Irene incident

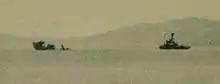
The sinking SS "Irene" (left) and tug "Alliance" (right)

The pirates still paid no attention and continued their attempt to make it to shore, so the 4-inch gun was opened up on them again. By this time "L5" had arrived in the area and her crew counted eight muzzle flashes from "L4"s deck gun. Lieutenant Gilbert Hackforth Jones reported that they were too far away at that time to open fire themselves, but they could see "Irene" burning after being struck by multiple rounds. At that point Lieutenant Halahan signaled "L5" that lifeboats were being lowered from the steamer and that he was maneuvering in to rescue the survivors. "L5" followed suit and both submarines dispatched a boat with one officer and one sailor each to go aboard the burning "Irene". The pirates on board were counting on this and they were waiting for the British to move in close before responding, and when they did, the pirates revealed themselves from their hiding places and opened fire. Their shots were inaccurate, though, and went over the heads of the sailors. The submarines then turned around so they could open fire again with their deck guns. After a few additional shots, one struck something flammable on board the steamer and a large, ""blinding"" explosion was observed. Following that the pirates offered no more resistance and abandoned ship, some of them drowning in the cold water.